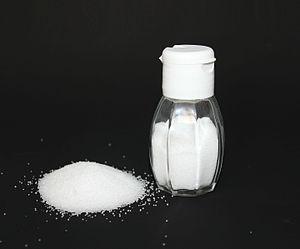
Le sel de table, sel alimentaire ou sel de cuisine, est composé essentiellement de chlorure de sodium. Il se présente sous différentes formes : gros sel, sel fin, fleur de sel.